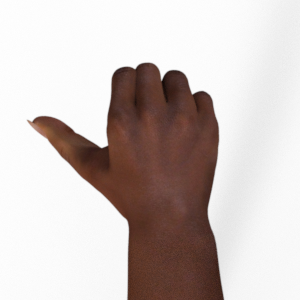
Label: rock